LSWR K10 class

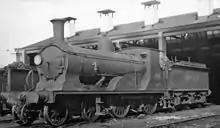
No.139 at Feltham 1947

Livery under the LSWR was Drummond's LSWR Passenger Sage Green, with purple-brown edging and black and white lining. Under Southern Railway ownership from grouping in 1923, the locomotives were outshopped in Richard Maunsell's darker version of the LSWR Sage Green with yellow lettering on the tender, with black and white lining. This livery was continued under Oliver Bulleid despite his experimentations with Malachite green, though the 'Southern' lettering on the tender was changed to the 'Sunshine Yellow' style. During the Second World War, members of the class outshopped form overhaul were turned out in wartime black. The class was haphazardly numbered by the LSWR. Numbering under the Southern retained the LSWR allocations.